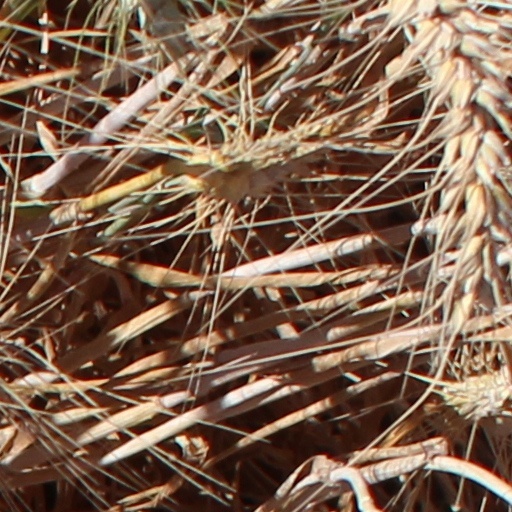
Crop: wheat